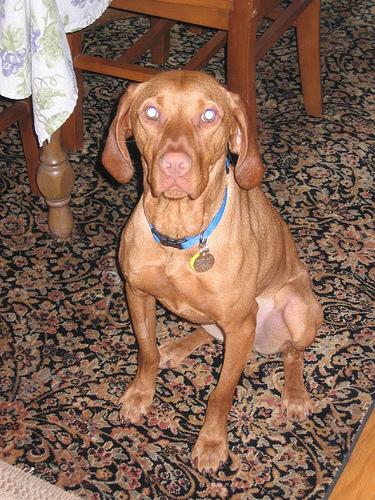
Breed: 210-n000048-vizsla